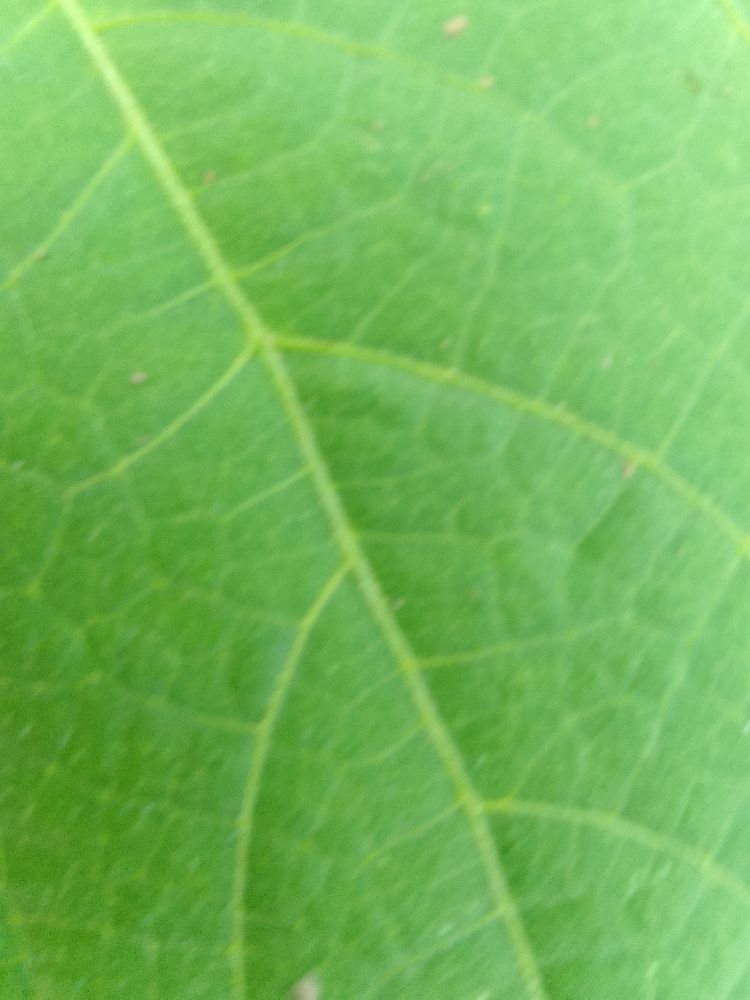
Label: healthy